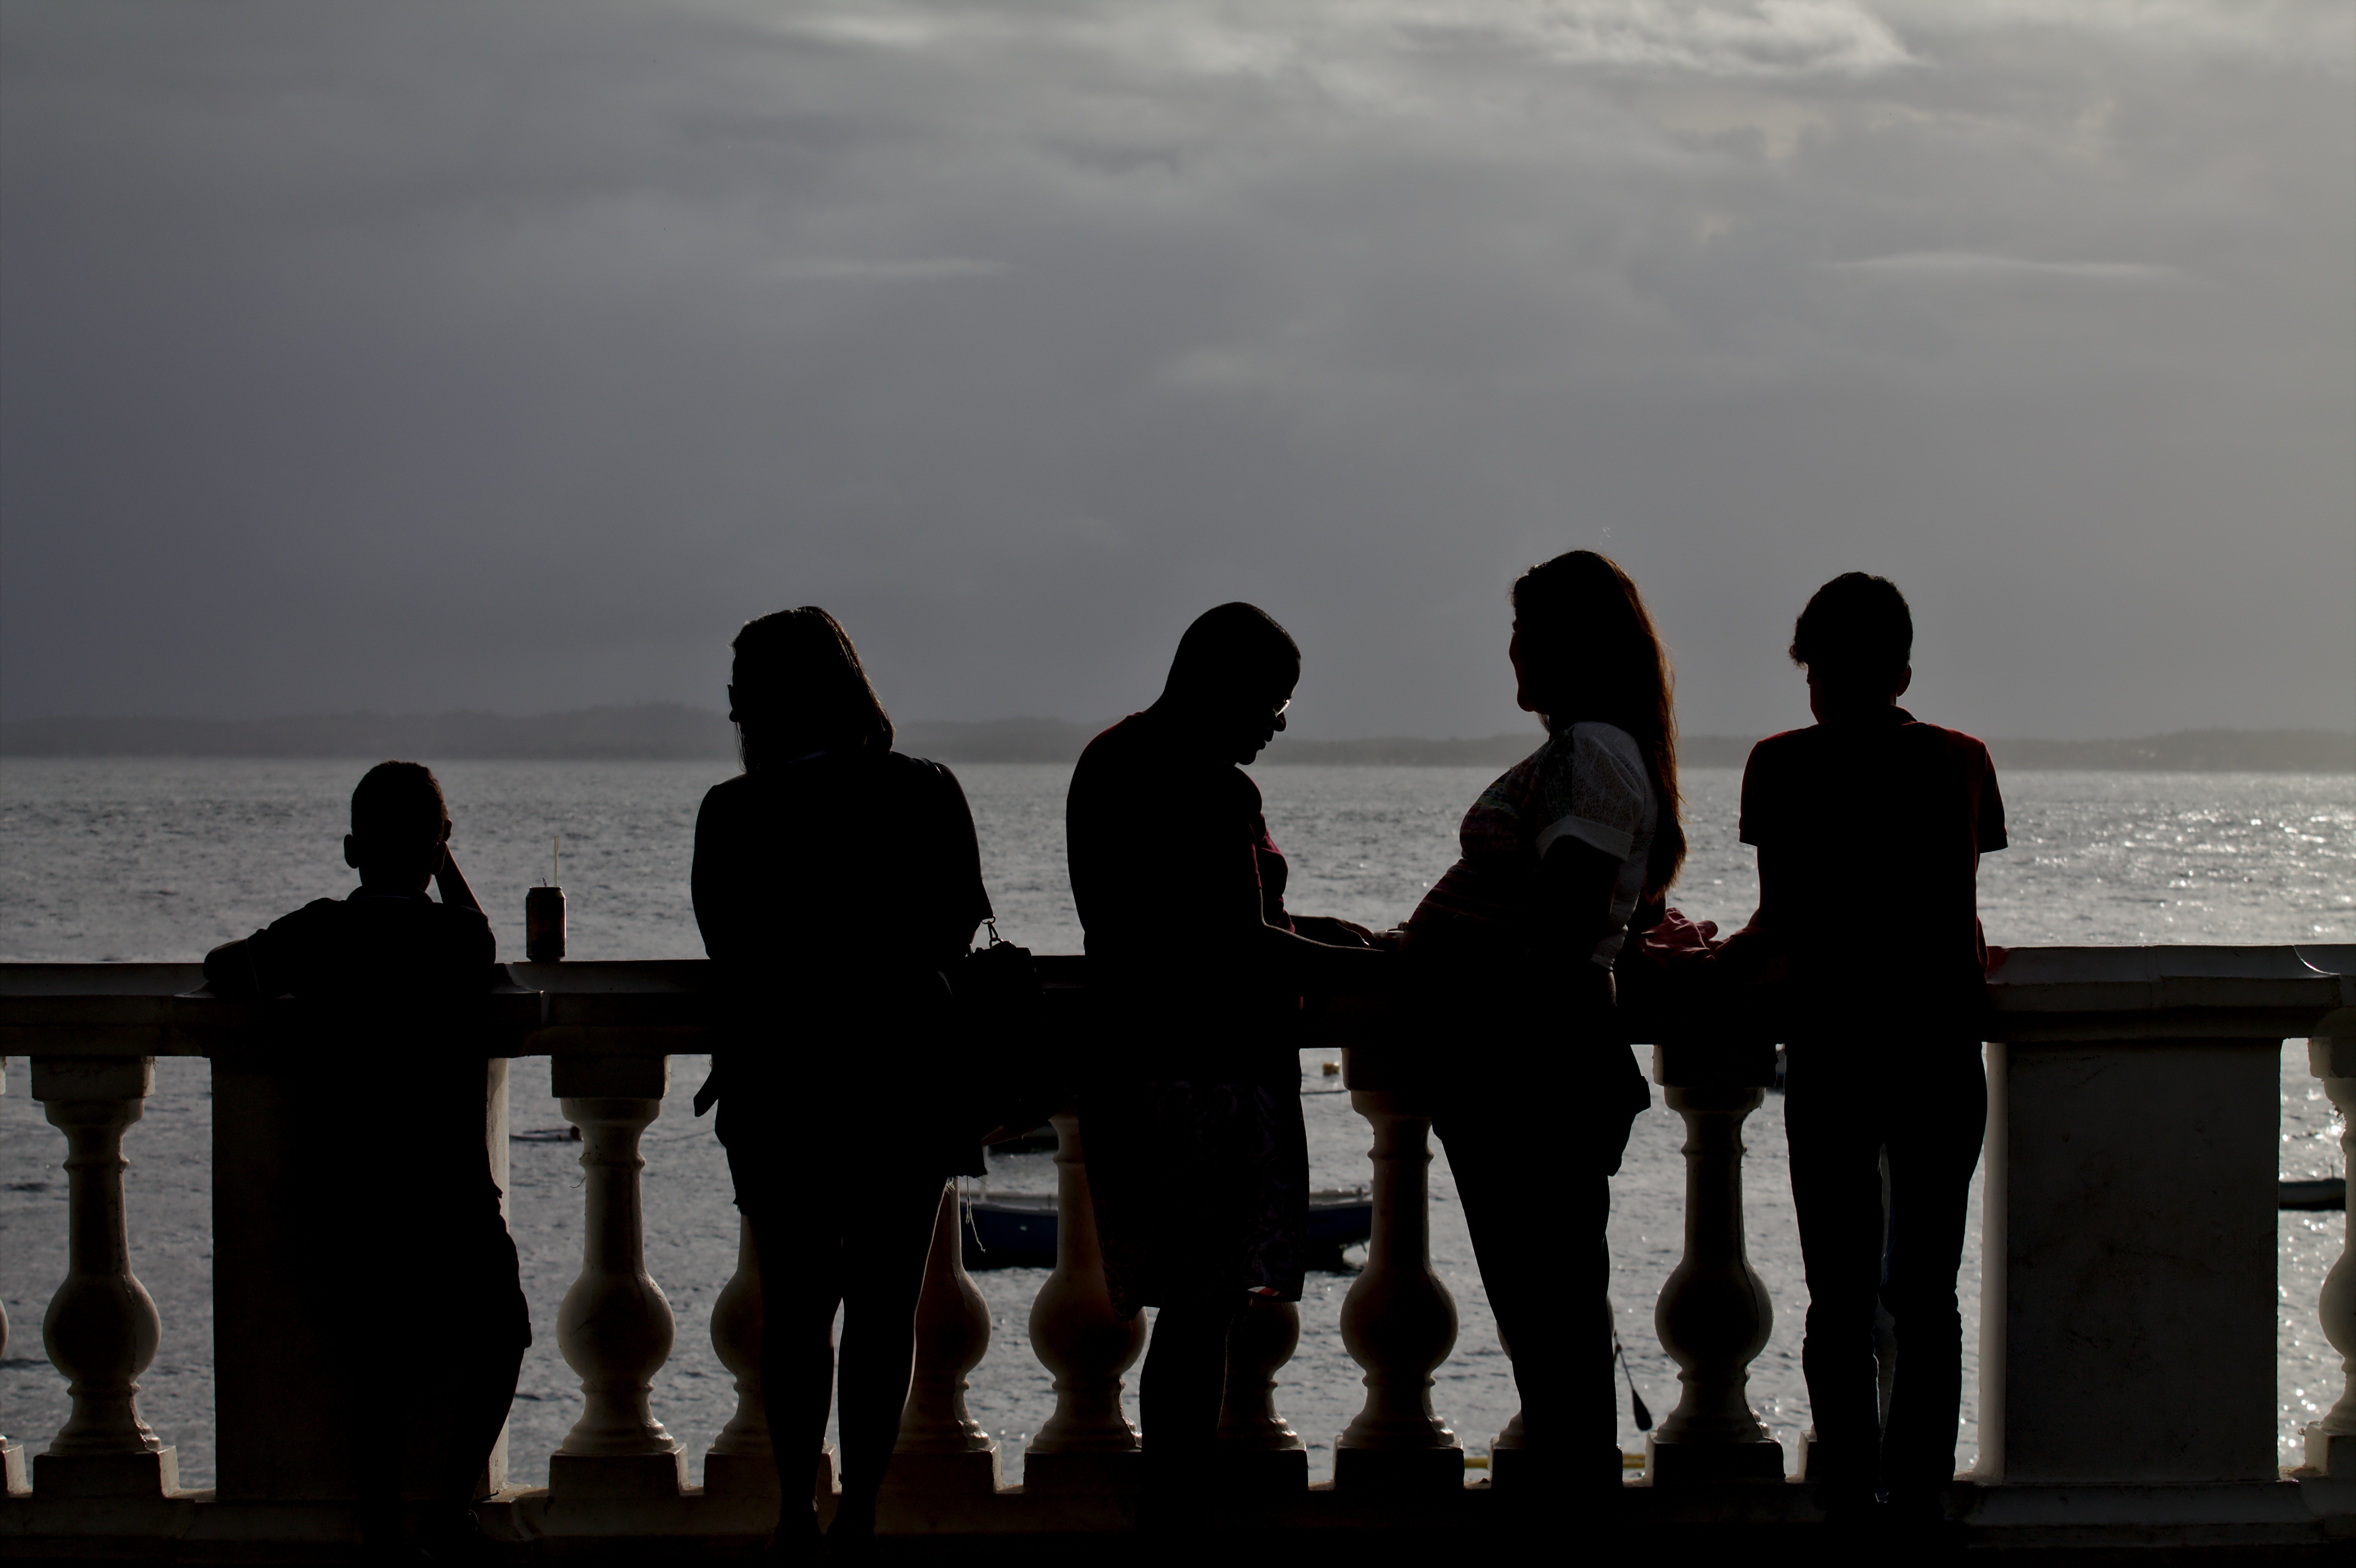
silhouette, sunset, family, mar, bahia, brazil, silhouettes, eventide, pariah